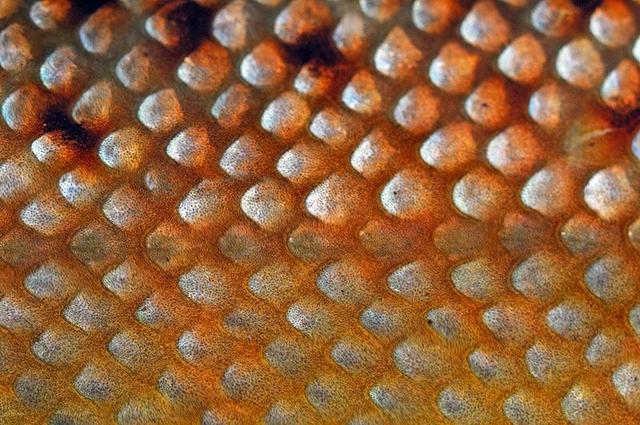
Texture: scaly